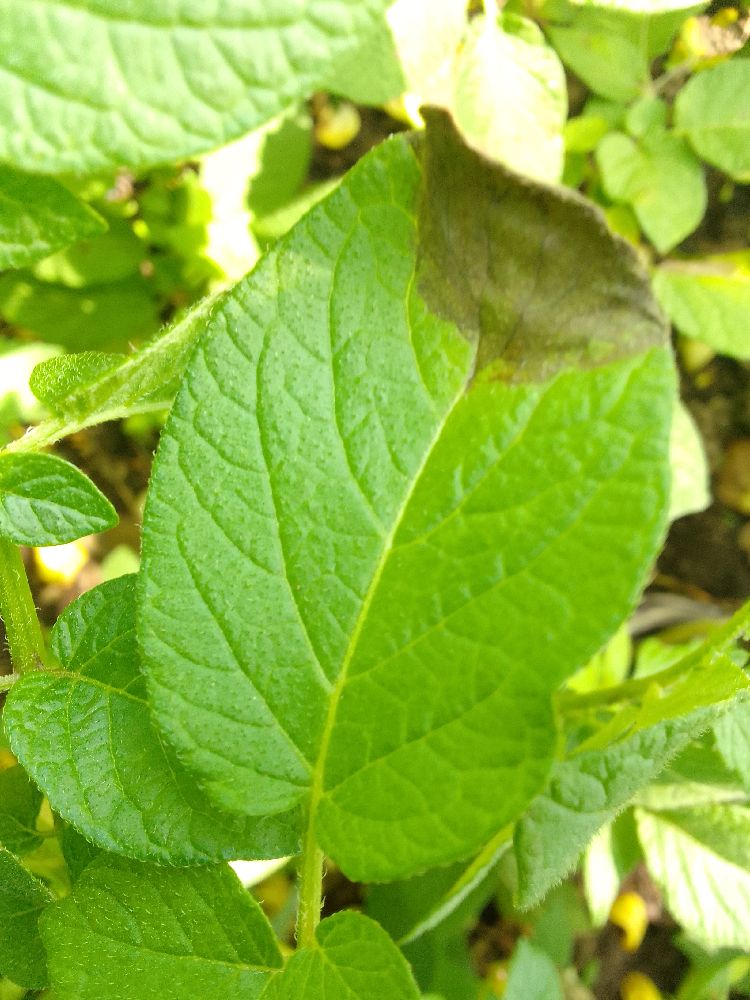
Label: Late blight